Chao Cheng-yu

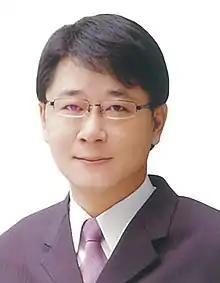
Official portrait, 2016

Chao Cheng-yu (born 29 March 1966) is a Taiwanese politician who was a member of the Legislative Yuan for Taoyuan 6 from 2016 until 2024.